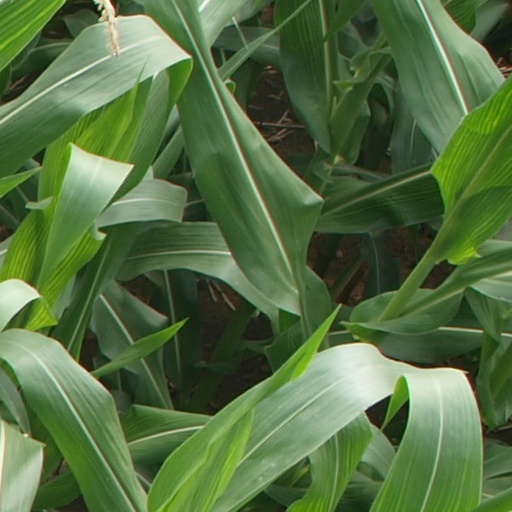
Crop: maize; corn